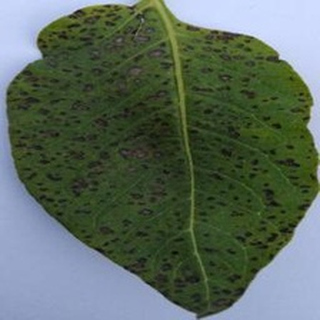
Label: potato_early_blight